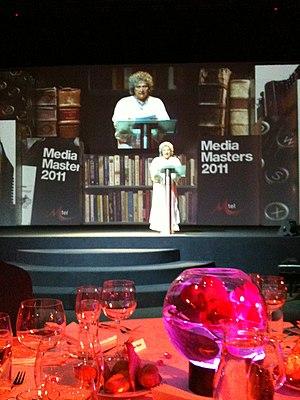
Laura Esquivel est une écrivaine, scénariste et politicienne mexicaine contemporaine.